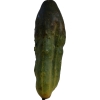
Label: cucumber